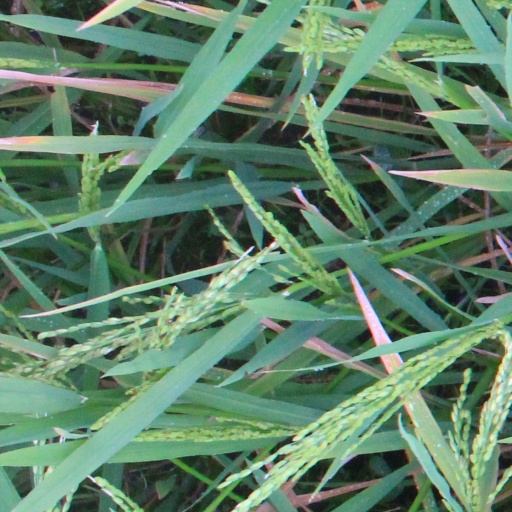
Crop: rice